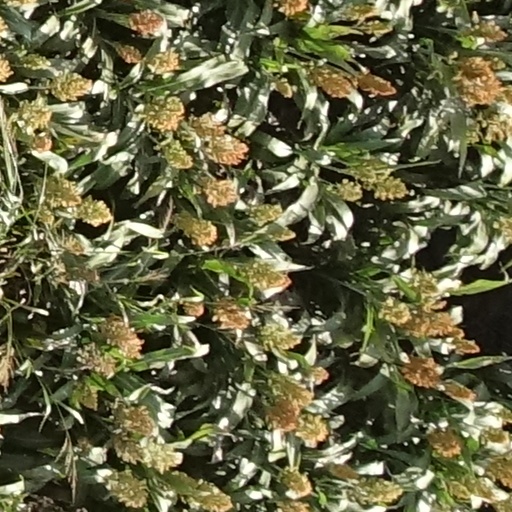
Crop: sorghum